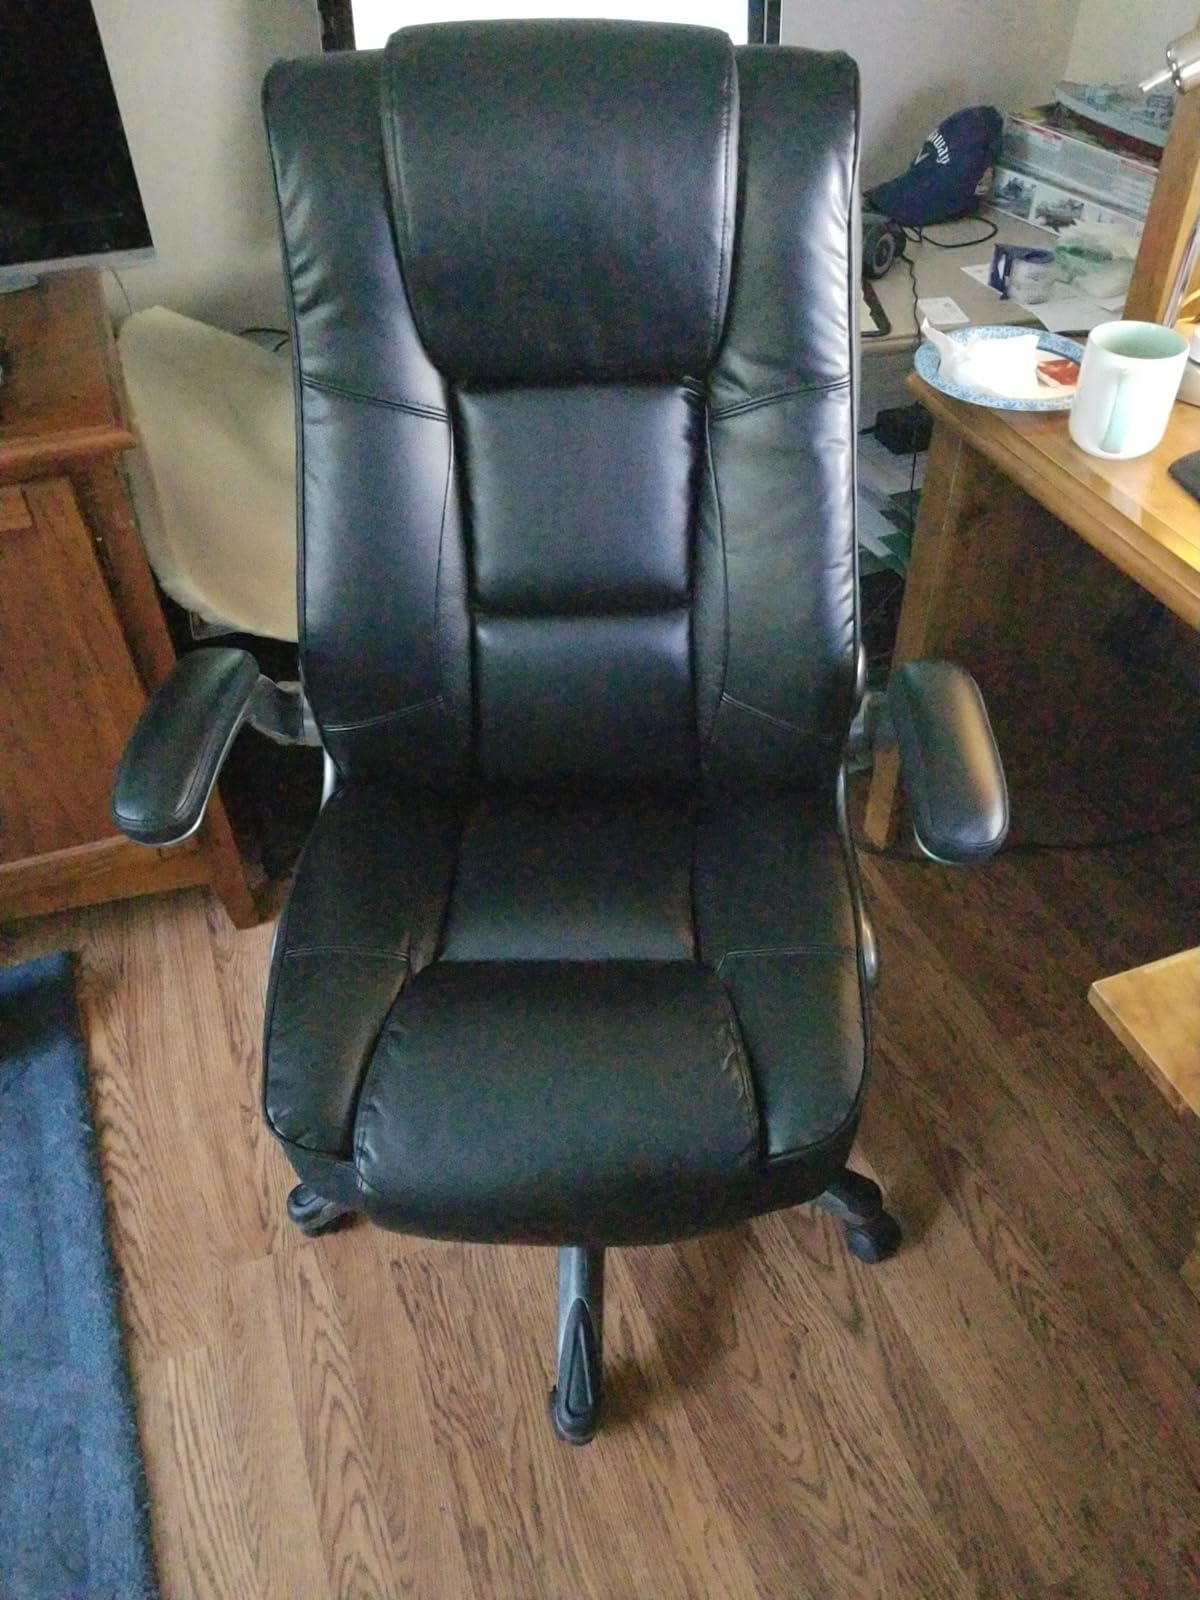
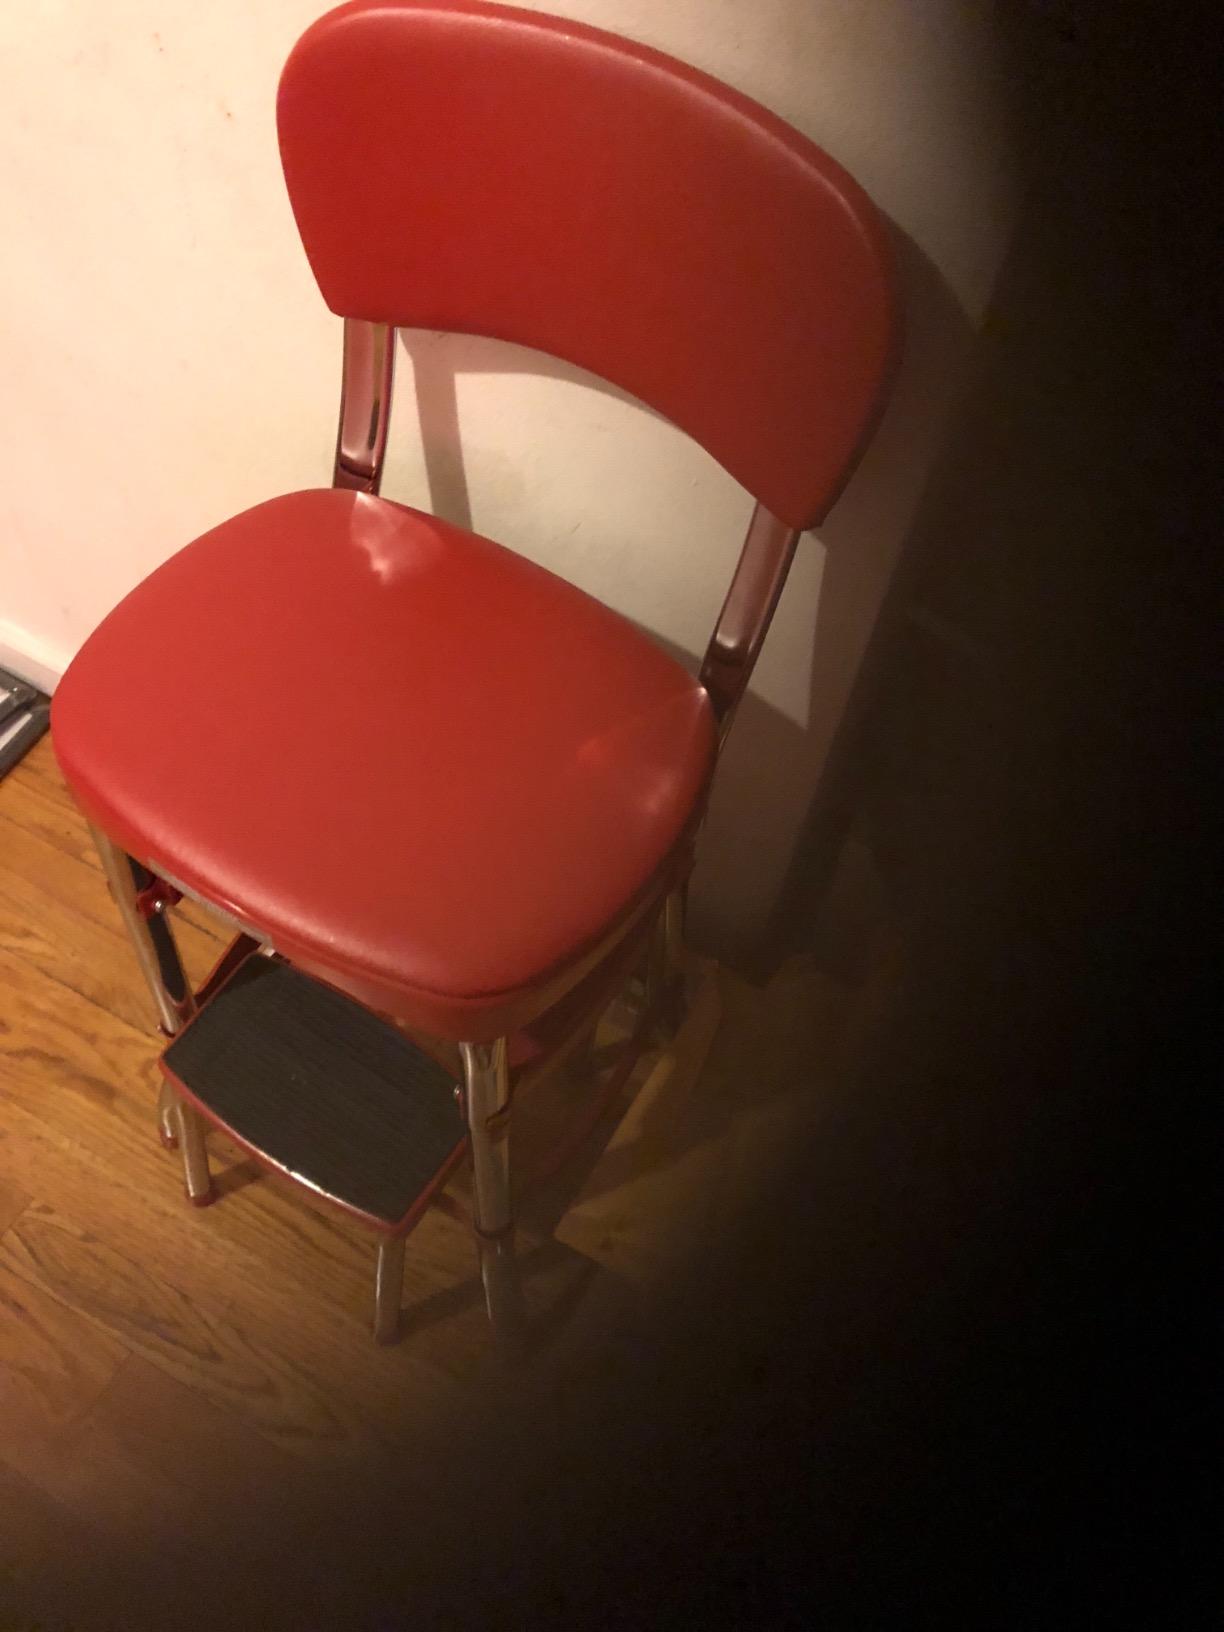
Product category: items_chair
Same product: no